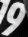
Number: 9